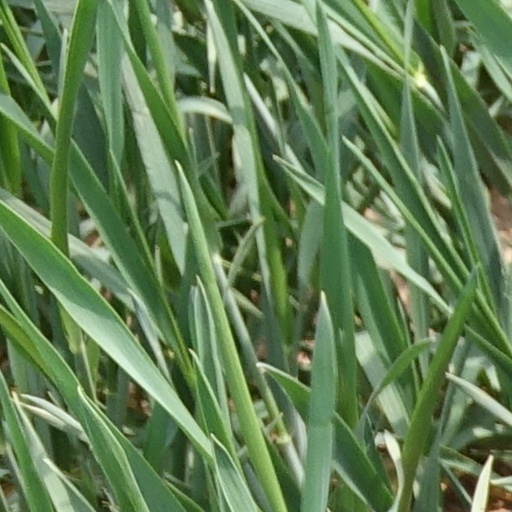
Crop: wheat